Rudolf Resch

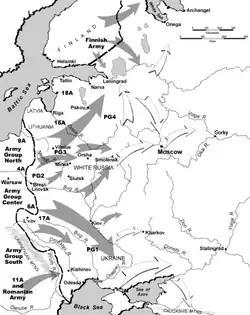
A map of Eastern Europe depicting the movement of military units and formations.

In preparation of Operation Barbarossa, the German invasion of the Soviet Union, II. "Gruppe" of JG 52, without a period of replenishment in Germany, was ordered to airfields close to the German-Soviet demarcation line. While the "Gruppenstab" (group headquarters unit) and 4. "Staffel" were based at Suwałki in northeastern Poland, 5. and 6. "Staffel" were transferred to a forward airfield at Sobolewo. For the invasion, II. "Gruppe" of JG 52 was subordinated to the "Geschwaderstab" (headquarters unit) of "Jagdgeschwader" 27 (JG 27—27th Fighter Wing). The "Geschwader" was part of the VIII. "Fliegerkorps" commanded by "Generaloberst" Wolfram Freiherr von Richthofen which supported the northern wing of Army Group Centre.